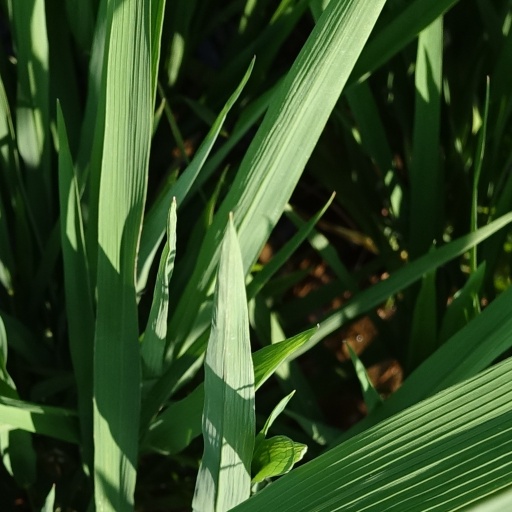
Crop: rice